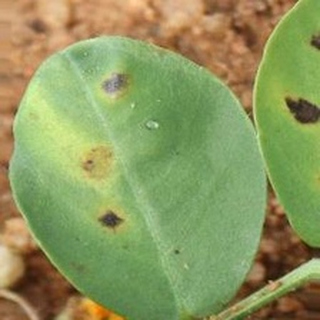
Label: groundnut_early_leaf_spot